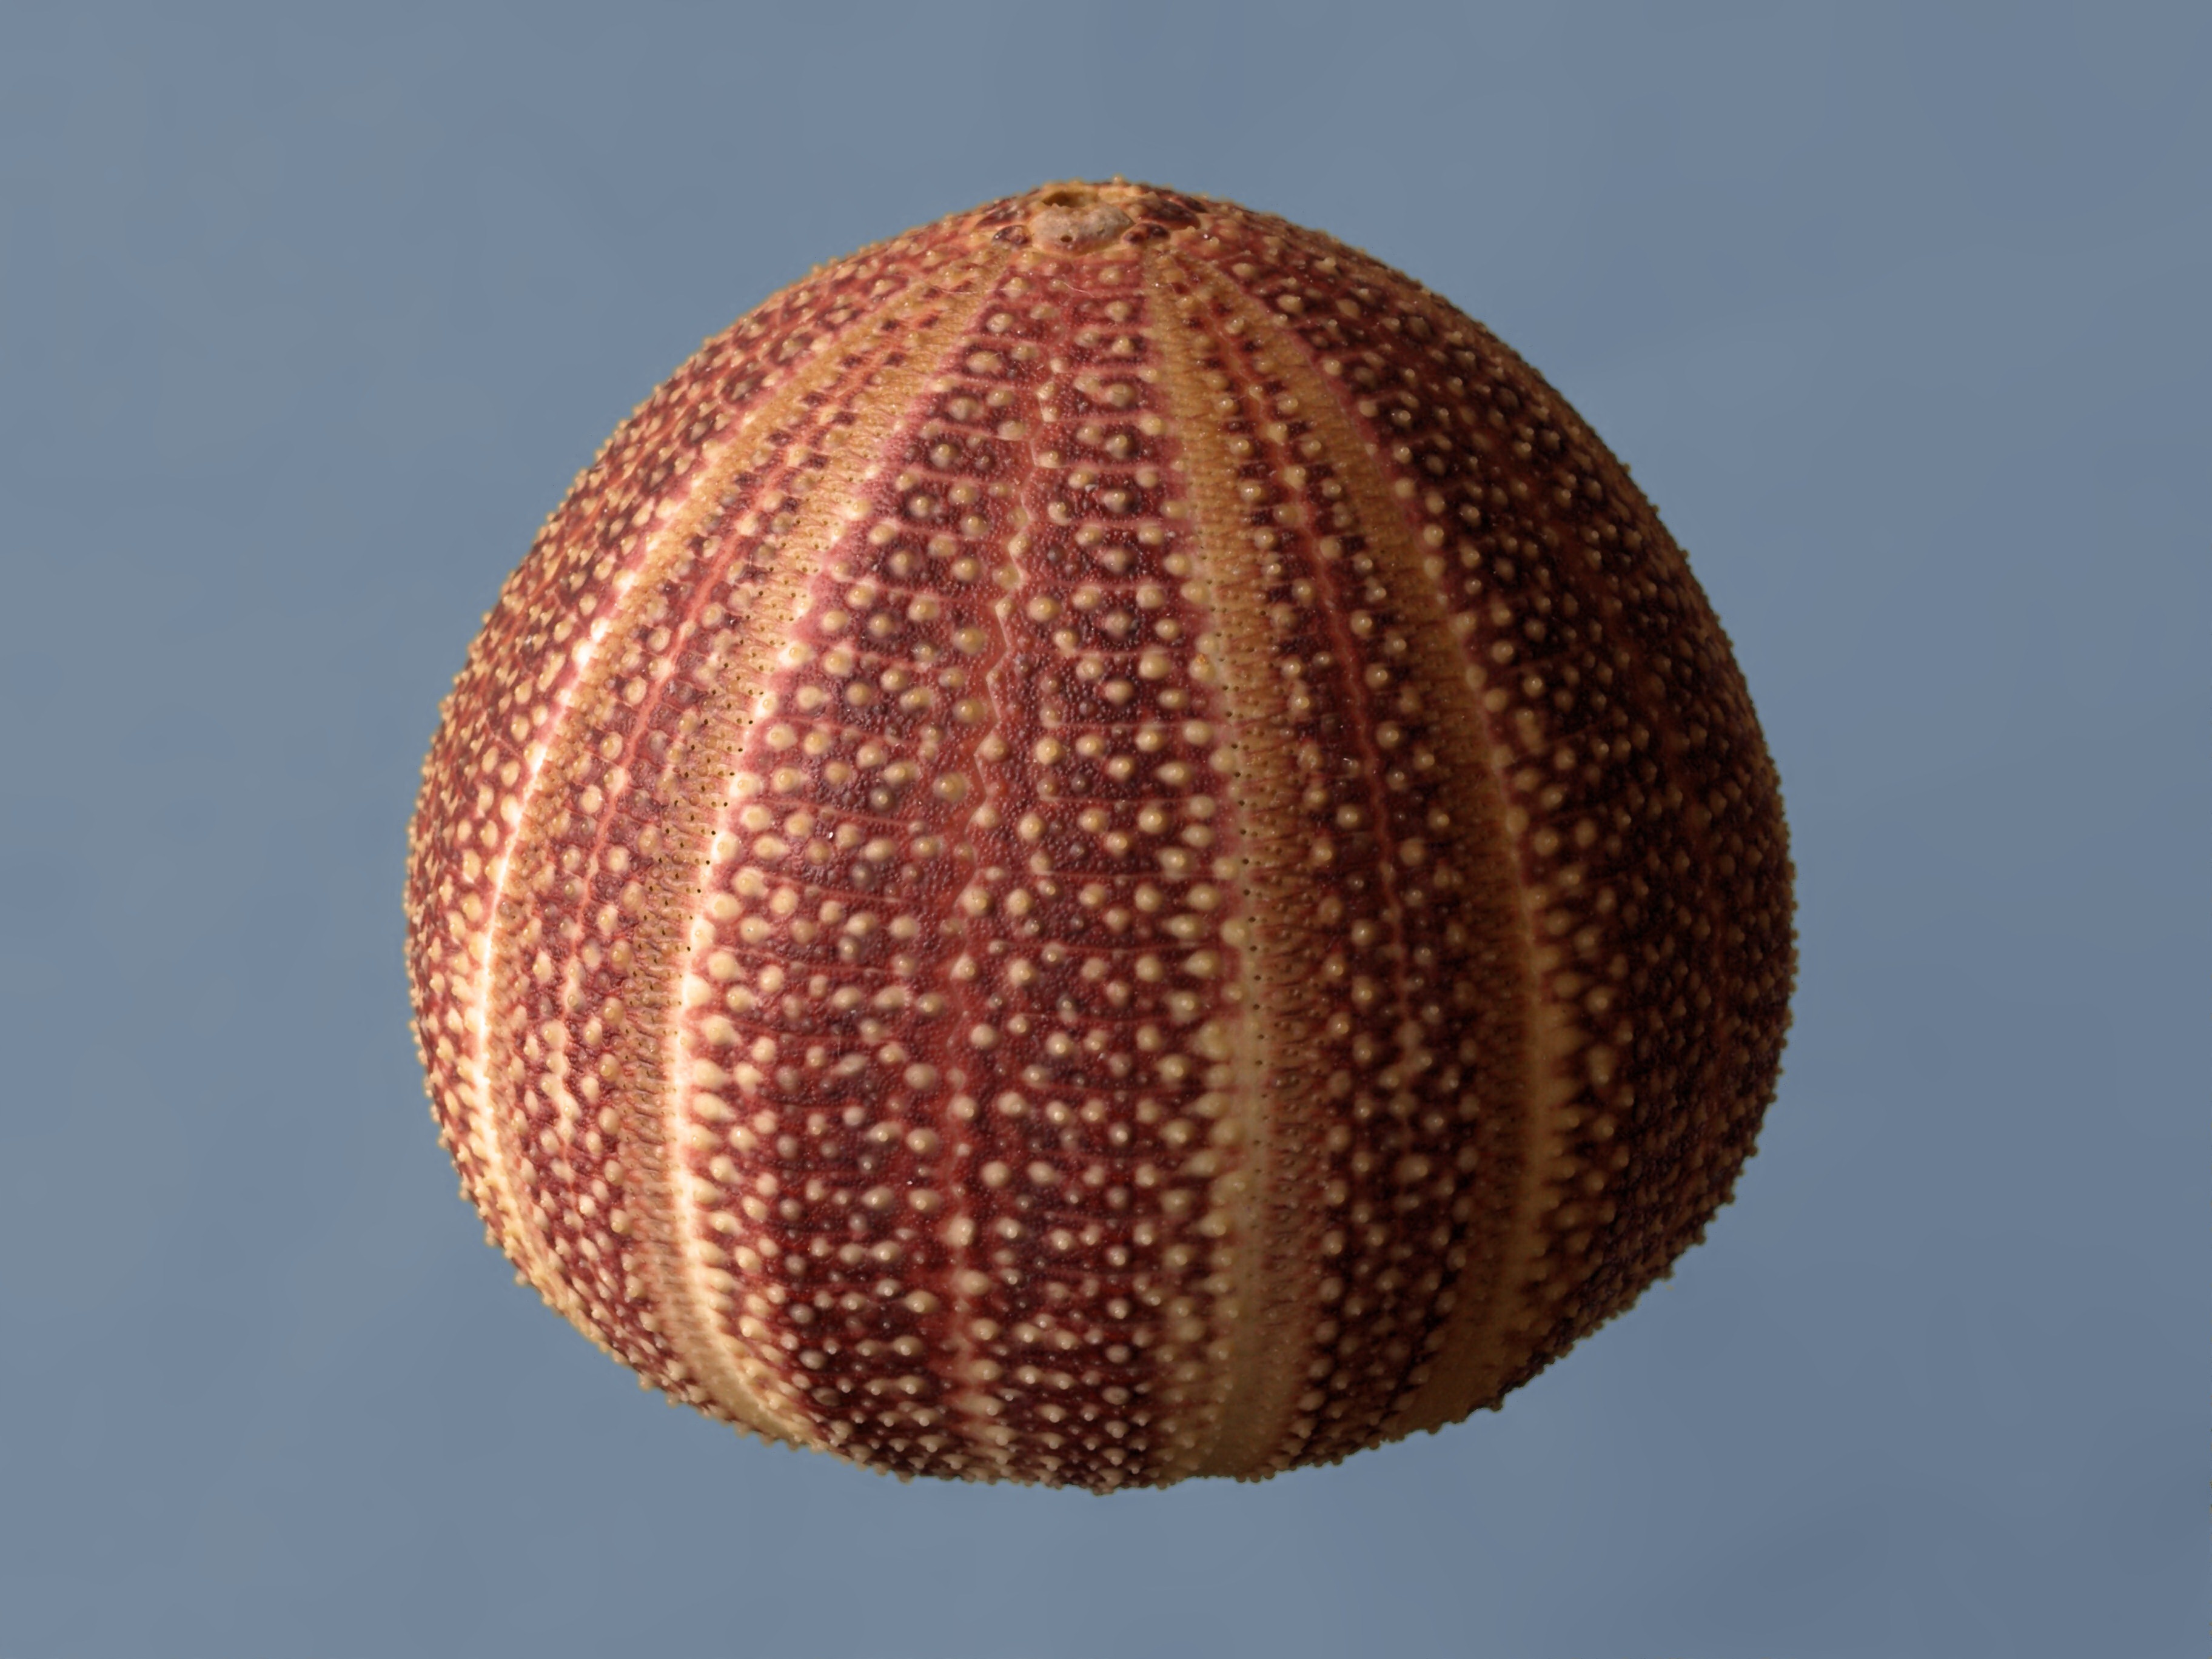
ocean, light, round, pattern, lamp, lighting, circle, egg, corona, marine, light fixture, sphere, exotic, sea urchin, shape, macro photography, spiny, echinus esculentus, globular